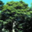
Label: maple_tree